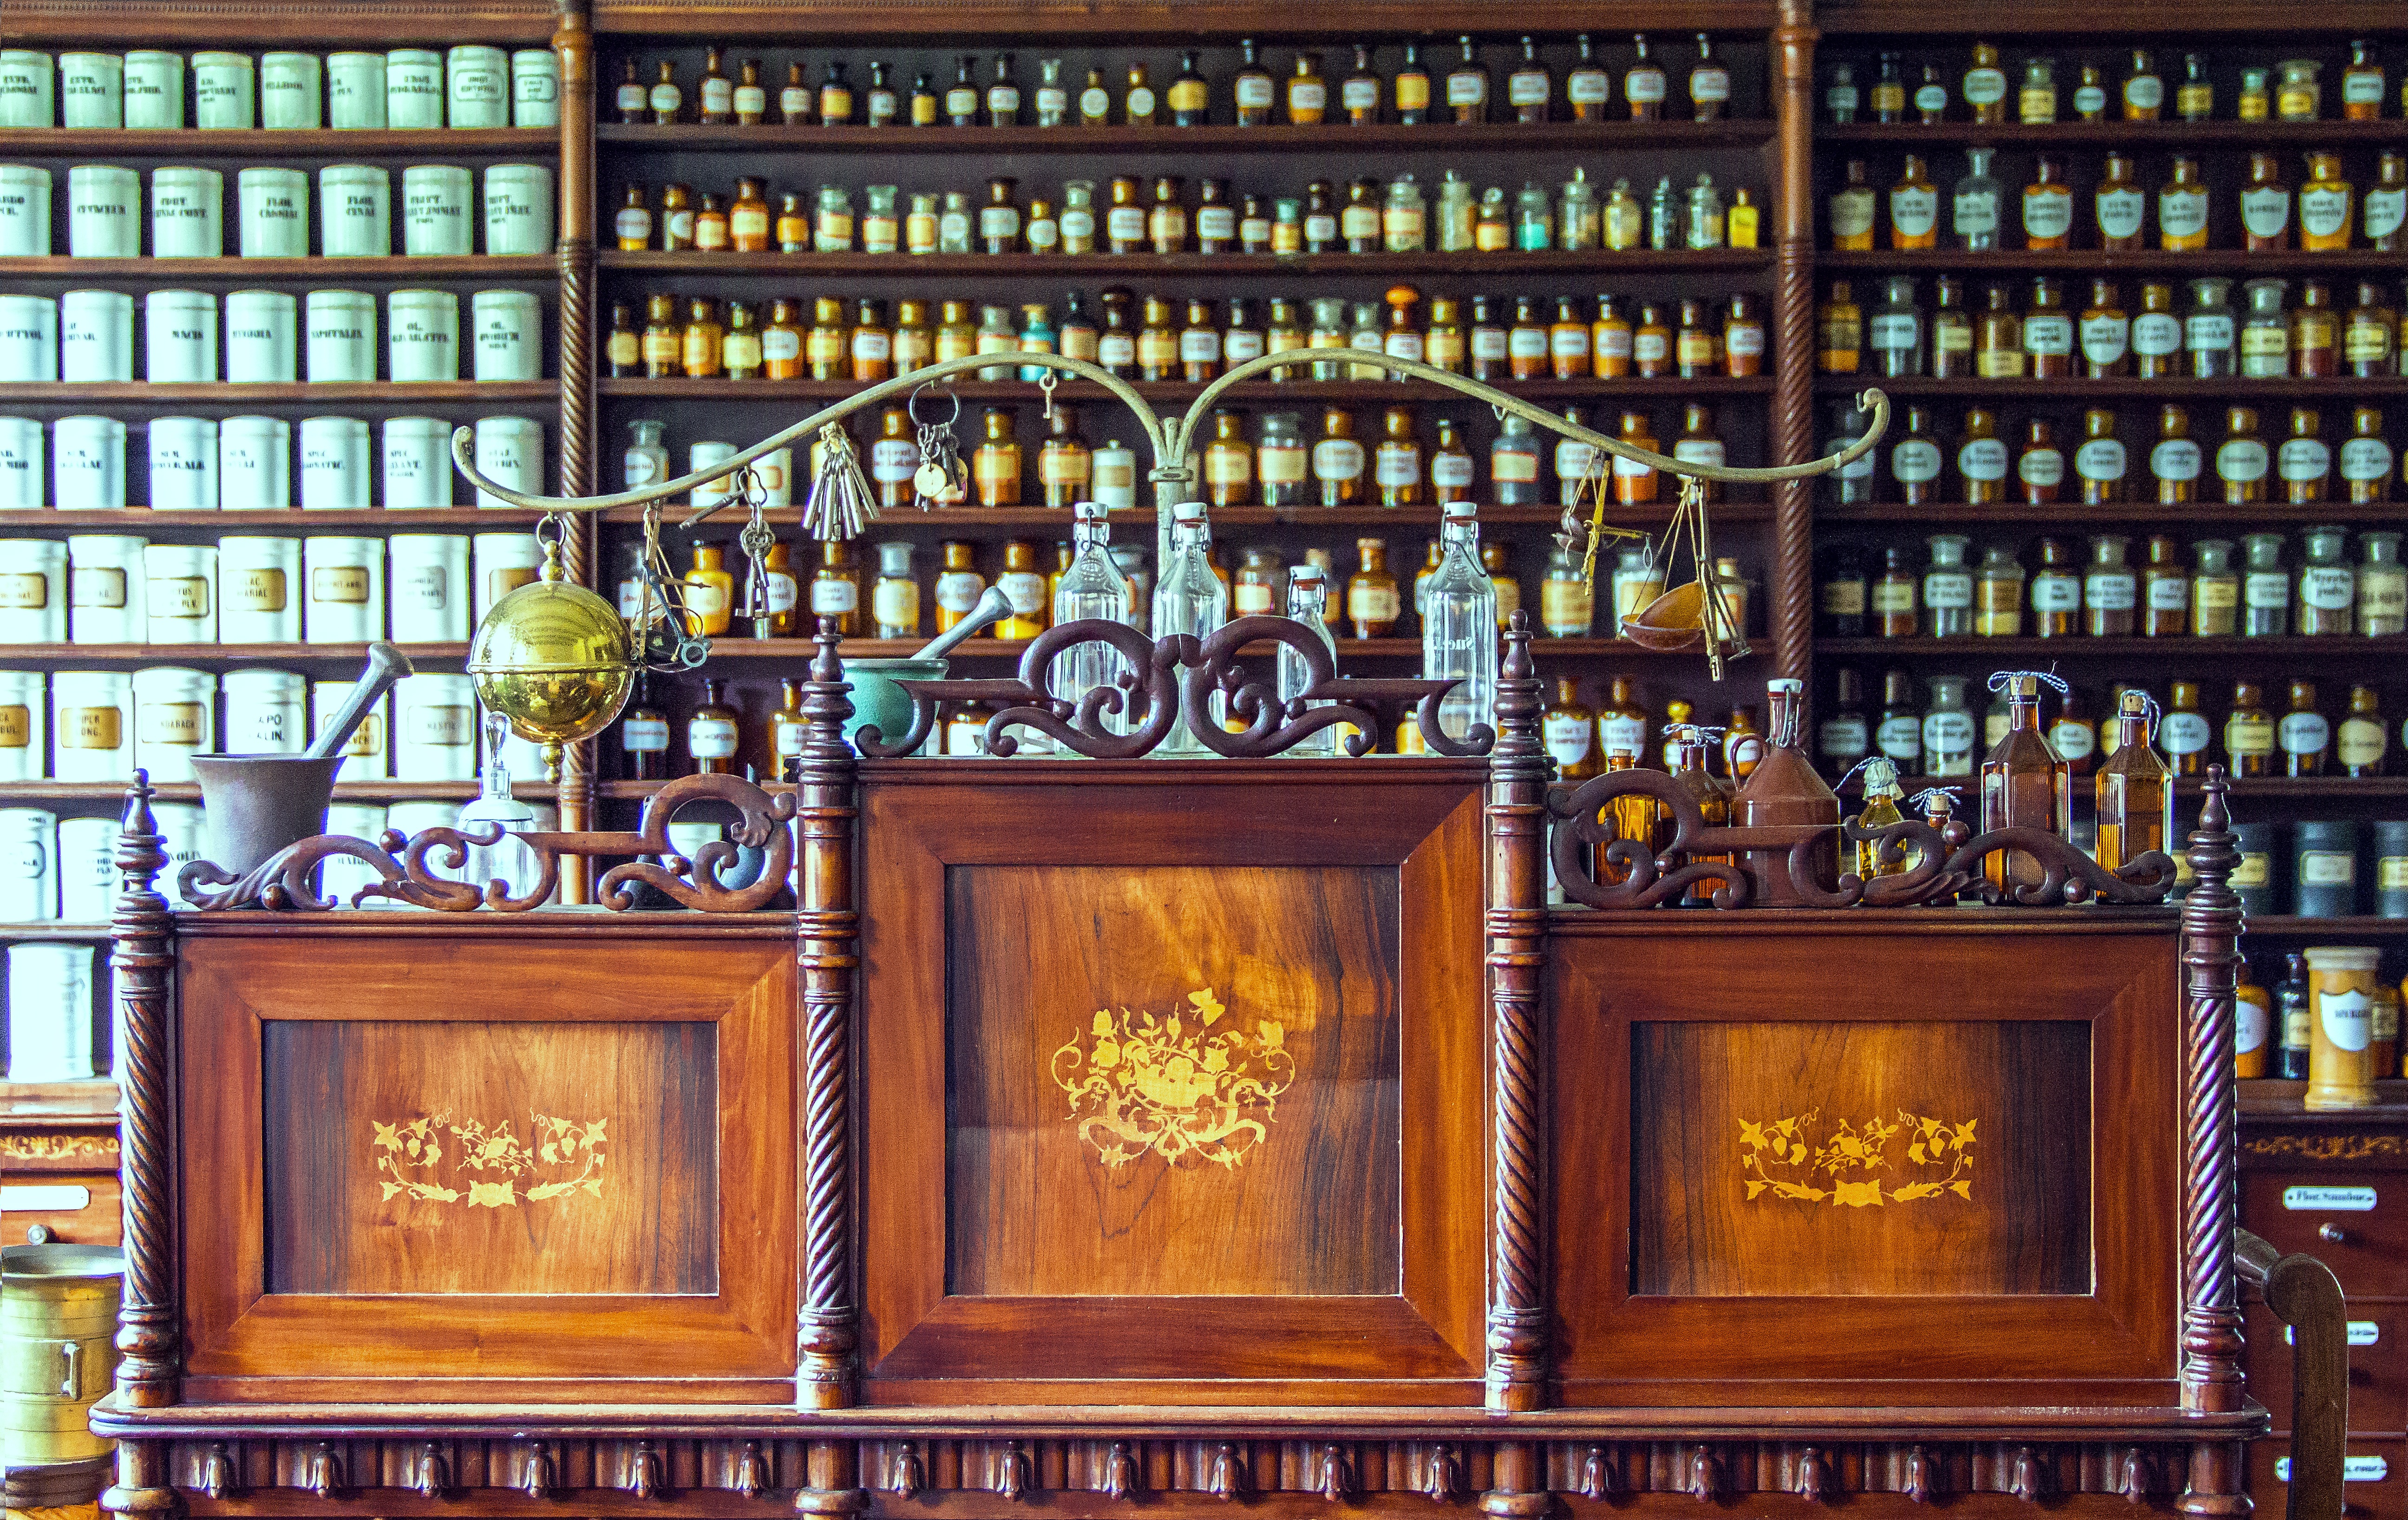
building, counter, pharmacy, medical, glass bottles, kiel, wooden desk, historical pharmacy counter, piston glasses, molfsee, desk with inlay, medical glass bottles, counter with iron ornaments